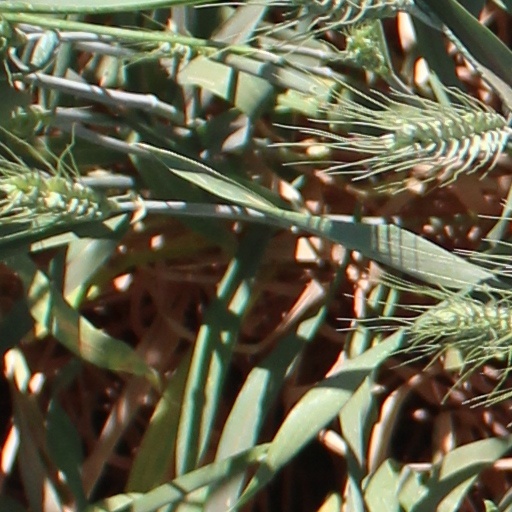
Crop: wheat